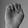
ASL letter: E